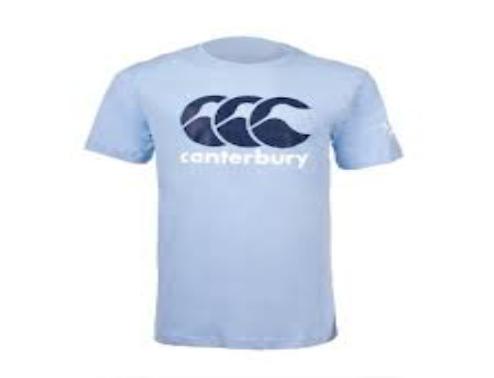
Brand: Canterbury
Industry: Clothes